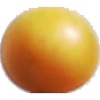
Label: cherry_wax_yellow